Harstad Municipality

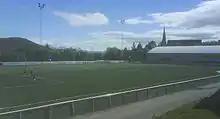
Harstad Stadium; June 2007

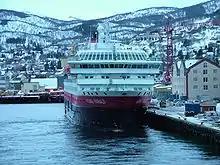
Coastal Express ship MS Kong Harald in Harstad

The city hosts the annual week-long "Festival of North Norway" in June. It is also the home of the Arctic Moving Image and Film Festival, held in October each year.